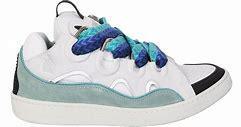
Brand: Lanvin
Model: Curb